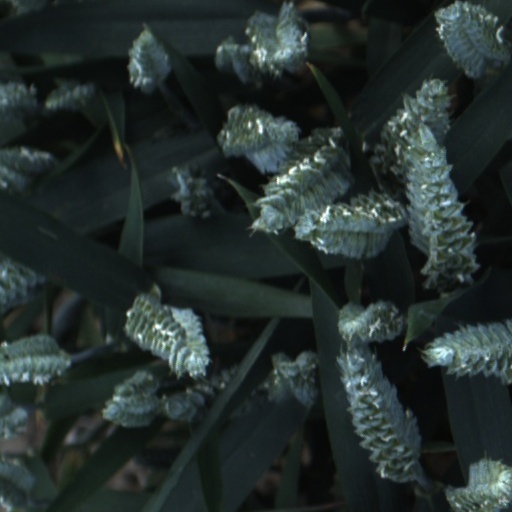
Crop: wheat